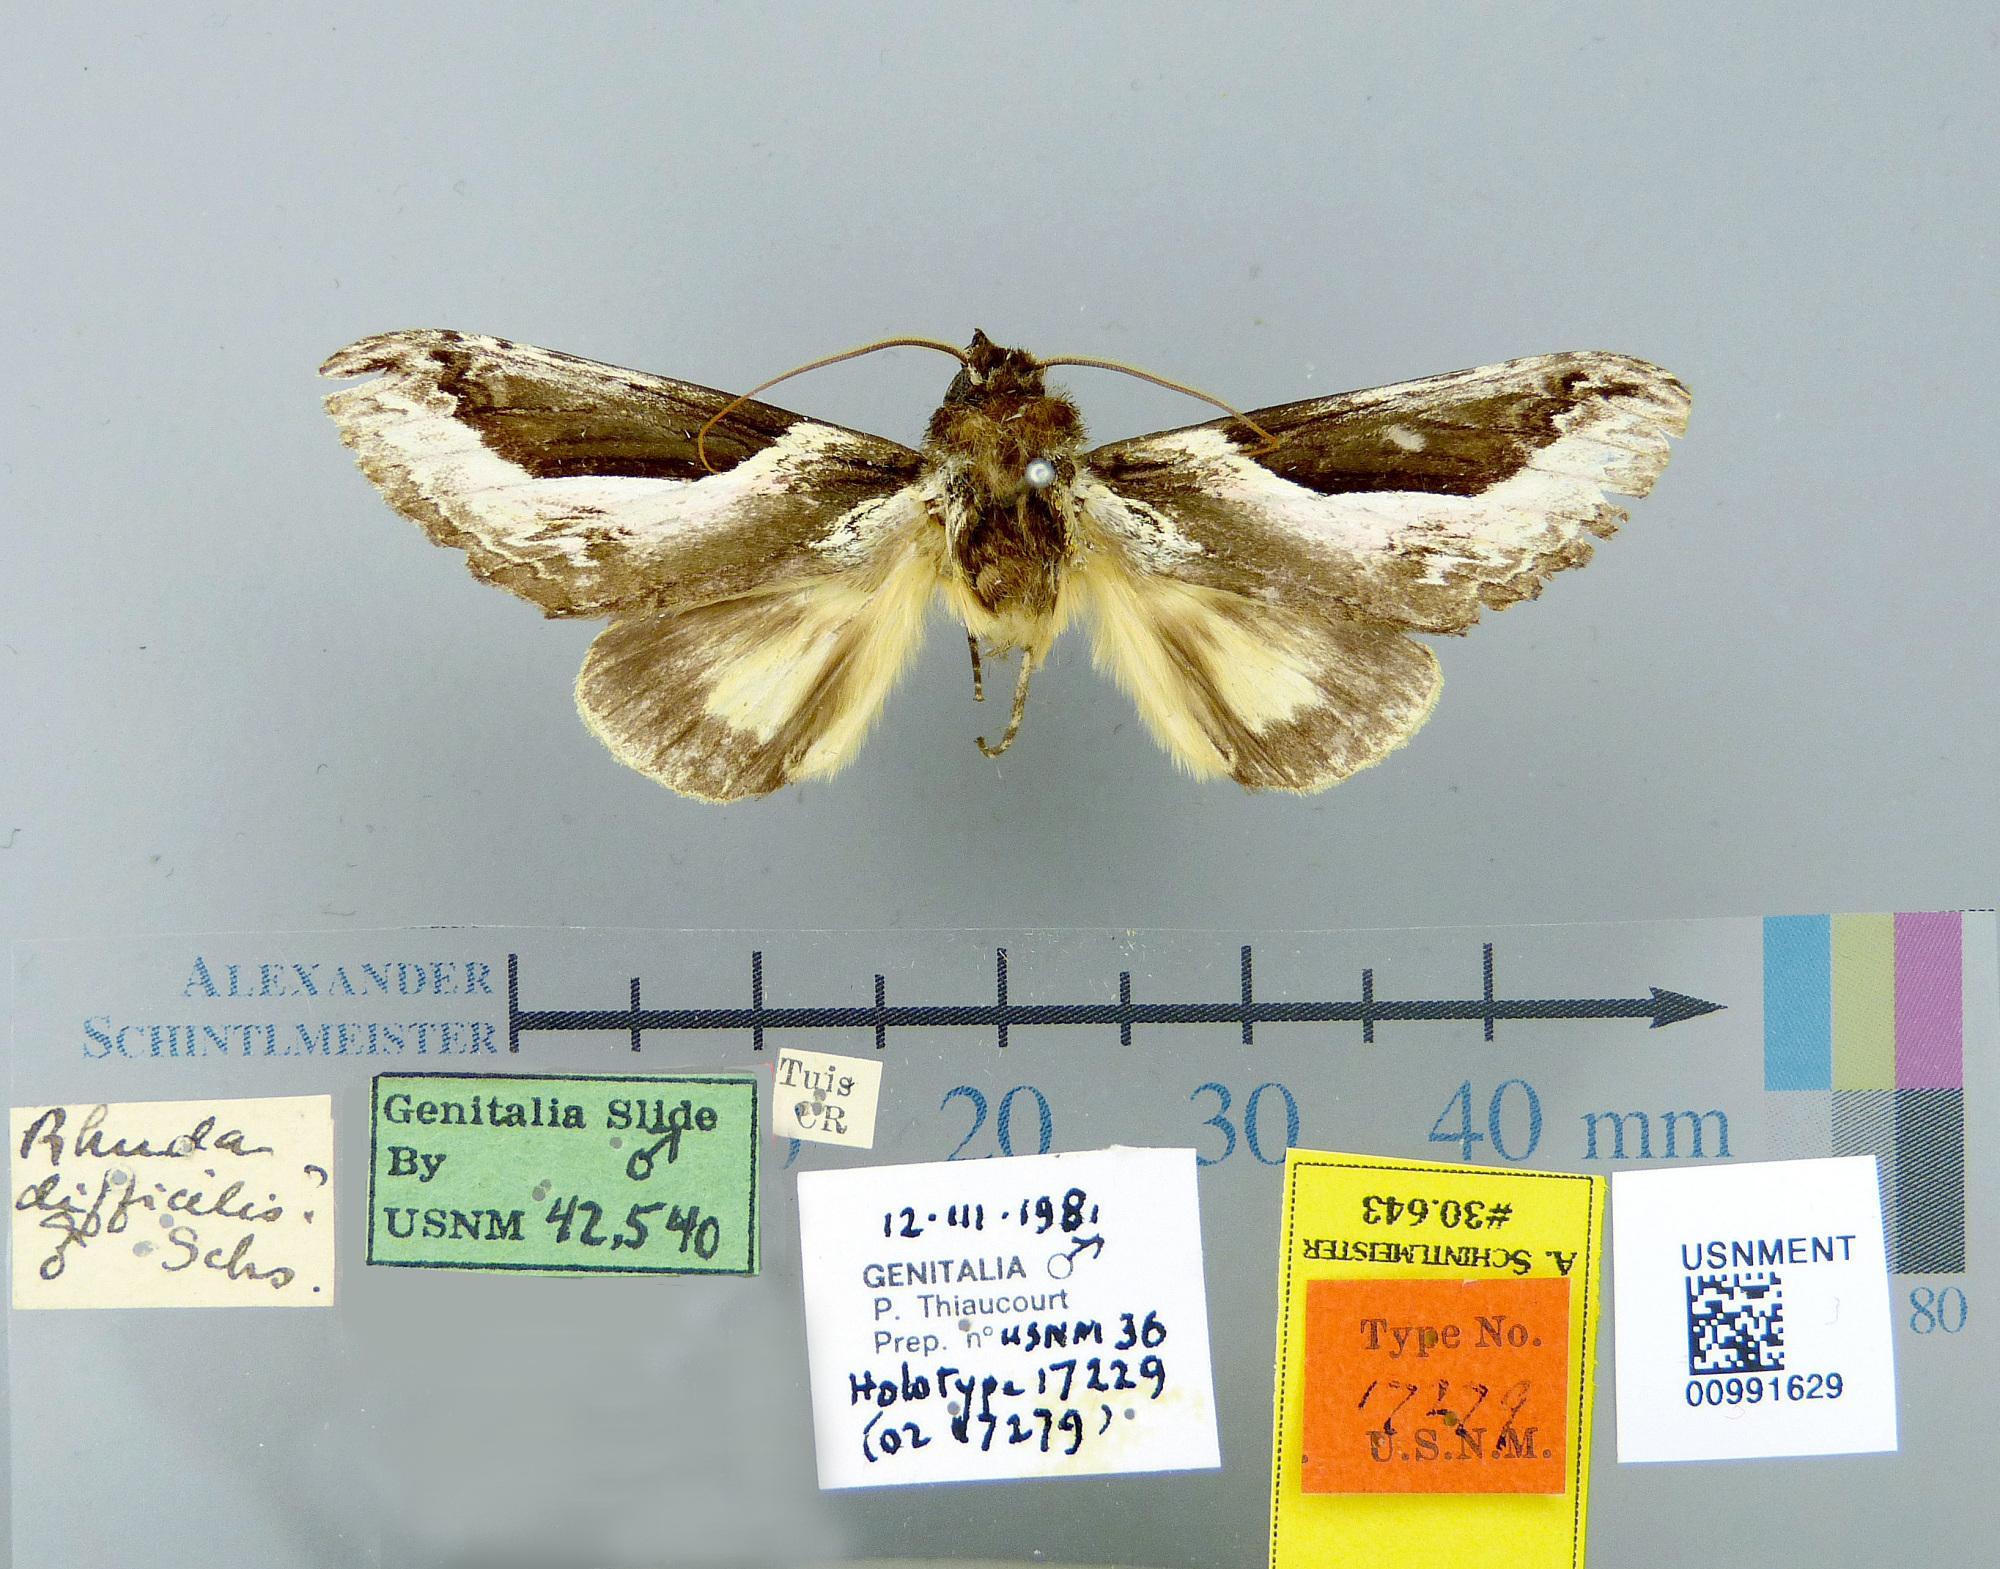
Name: Rhuda difficilis
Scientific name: Rhuda difficilis Schaus, 1911
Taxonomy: Animalia, Arthropoda, Insecta, Lepidoptera, Notodontidae
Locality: Tuis, Cartago, Costa Rica